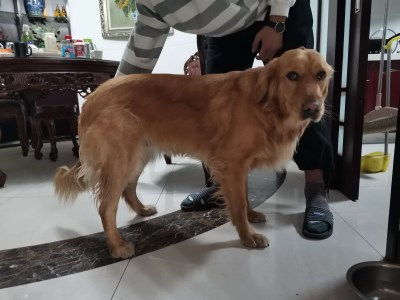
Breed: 5355-n000126-golden_retriever